FanDuel Sports Network Midwest

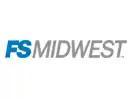
Fox Sports Midwest logo, used from 2008 to 2012.

The channel originally launched by TCI and Bill Daniels in November 1989 as Prime Sports Network Midwest (also referred to as Prime Sports Midwest), serving as an affiliate of the Prime Network. The network was originally based in Indianapolis and held rights to 25 home games of the Indiana Pacers. Originally seen mainly within Indiana, the channel began expanding its cable provider coverage westward in 1994. Following Liberty Media's sale of the Prime Network to News Corporation, the channel became a member of the newly formed Fox Sports Net (then a joint venture between Liberty Media and News Corporation) and rebranded as Fox Sports Midwest (FSMW) on November 1, 1996. The channel was then rebranded as Fox Sports Net Midwest in 1999, as part of a collective brand modification of the FSN networks under the "Fox Sports Net" banner; subsequently in 2004, the channel shortened its name to FSN Midwest, through the networks' de-emphasis of the brand.